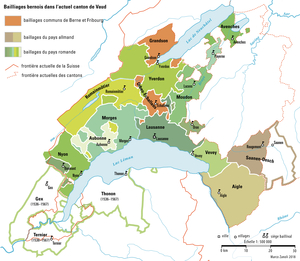
Bailliages bernois dans l'actuel canton de Vaud
L'histoire du canton de Vaud débute aux alentours de 13'500 av. J.-C avec les premiers peuplements Homo sapiens et s'étend jusqu'à l'époque contemporaine.
L'administration bernoise du Pays de Vaud s'est étendue sur plus de deux siècles, de 1536 à 1798, et a été souvent présentée comme étant essentiellement une exploitation économique du territoire. On lui reconnaît aujourd'hui des avantages, notamment la paix et la sécurité résultant d'une gestion équilibrée, bien que paternaliste, et la constitution d'archives très détaillées - notamment une documentation cadastrale exceptionnelle - dont la qualité et la précision n'ont guère d'équivalents dans les pays qui nous entourent.